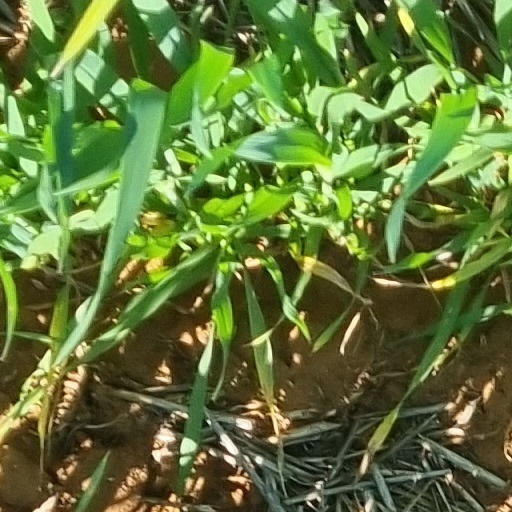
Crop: wheat